David Santee

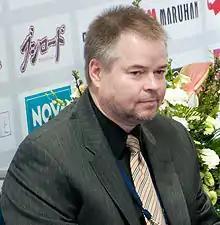
Santee in 2011

David Neil Santee (born July 22, 1957 in Oak Park, Illinois) is an American former competitive figure skater. He finished fourth in the 1980 Winter Olympics in Lake Placid, and is the 1981 World silver medalist and an eight-time U.S. national medalist. He competed at the Winter Olympics twice.